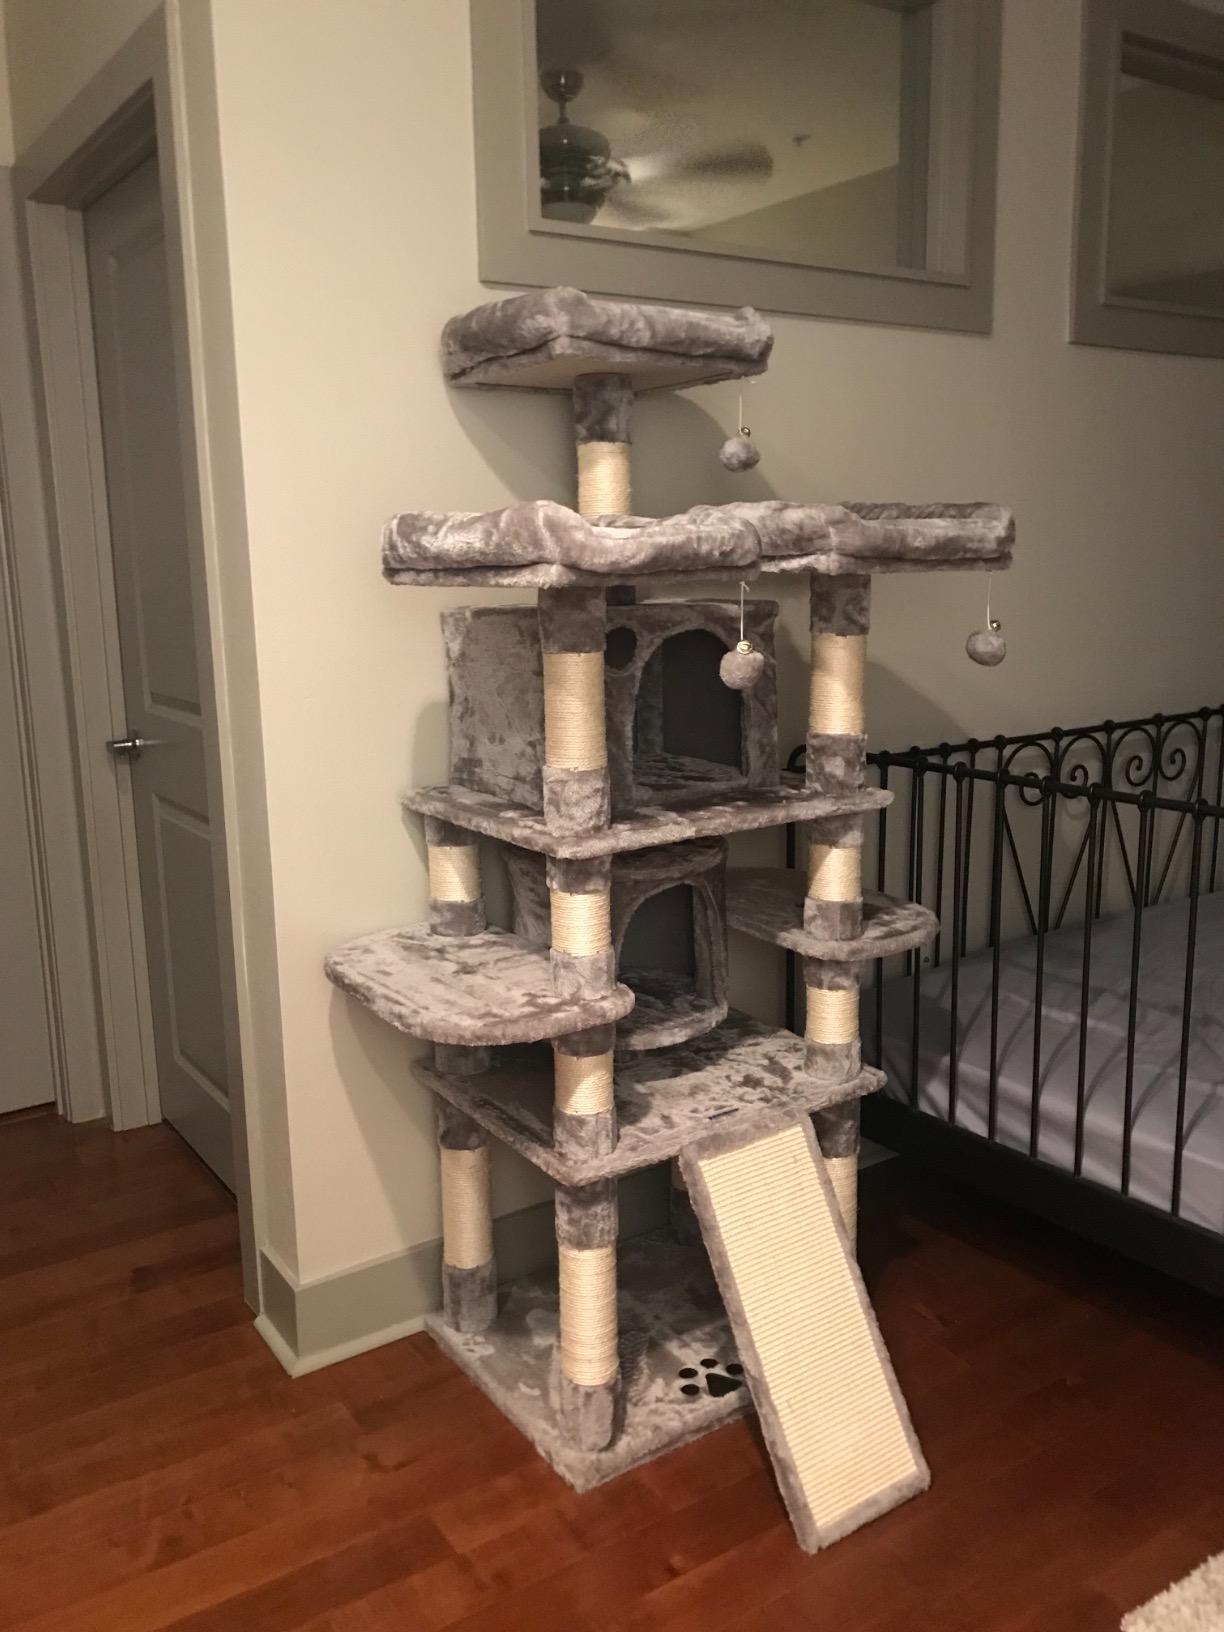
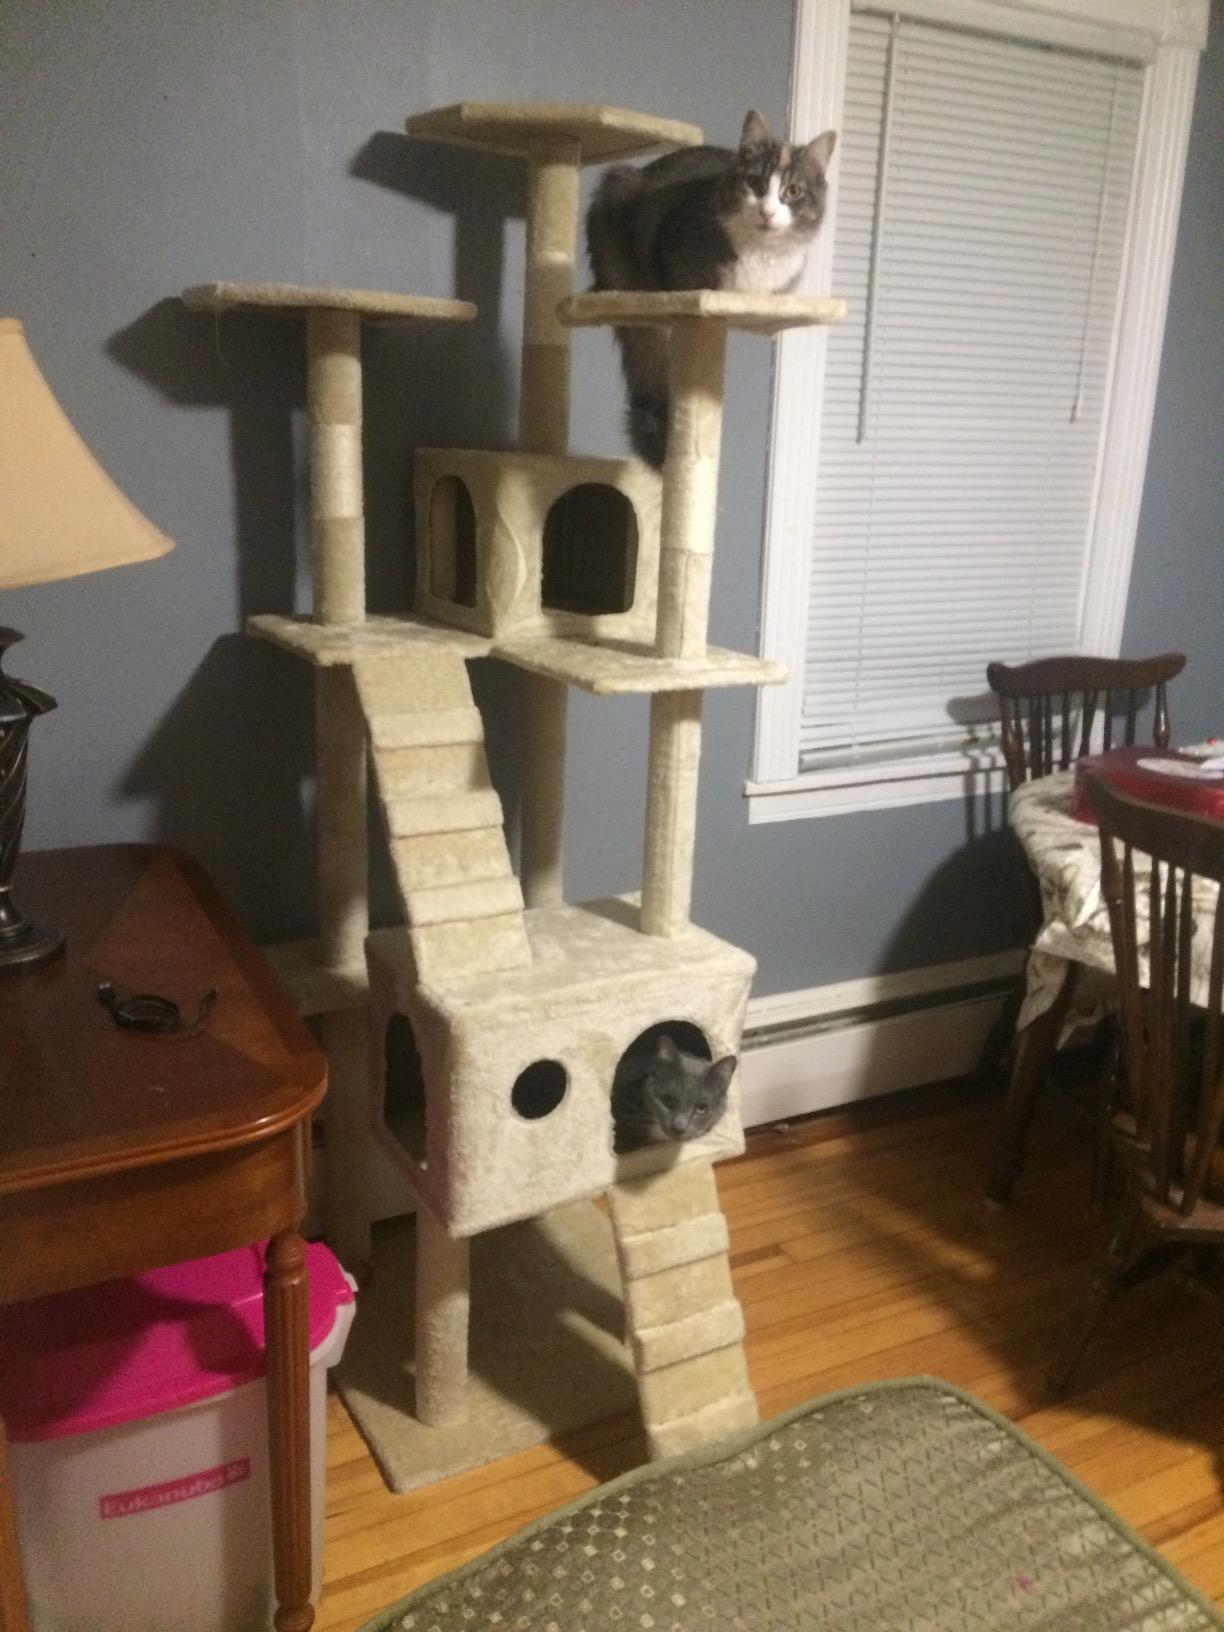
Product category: items_cat tree
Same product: no